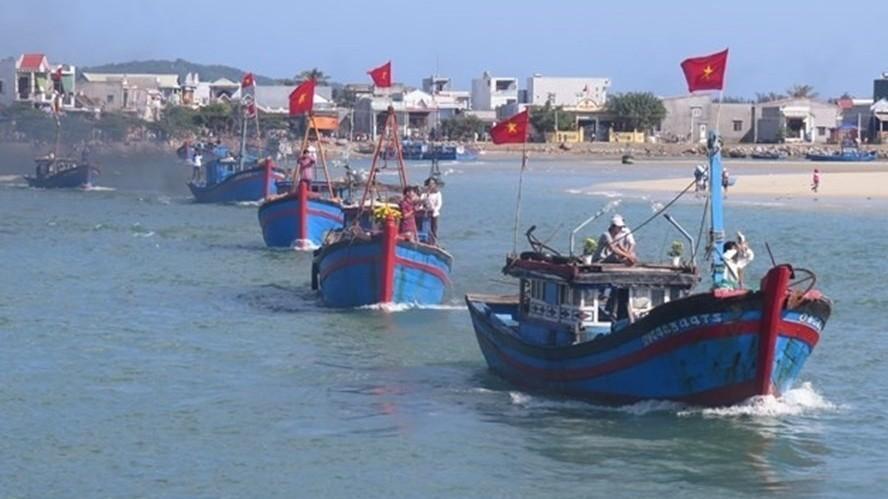
có nhiều con thuyền đang di chuyển nối đuôi nhau ở trên mặt nước